Divine Love (film)

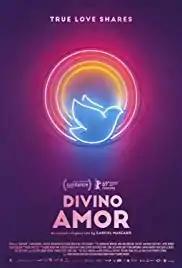
Film poster

Divine Love is a 2019 Brazilian drama film directed by Gabriel Mascaro. It was screened in the World Cinema Dramatic Competition section at the 2019 Sundance Film Festival. It tells the story of a deeply religious registry office clerk who uses her position at the births, deaths and marriages department to try to dissuade couples from getting a divorce. Joana (Dira Paes) does everything in the name of the sanctity of marriage and the Christian family. As she waits for a sign of recognition for all her efforts, a marital crisis of her own brings her even closer to God.